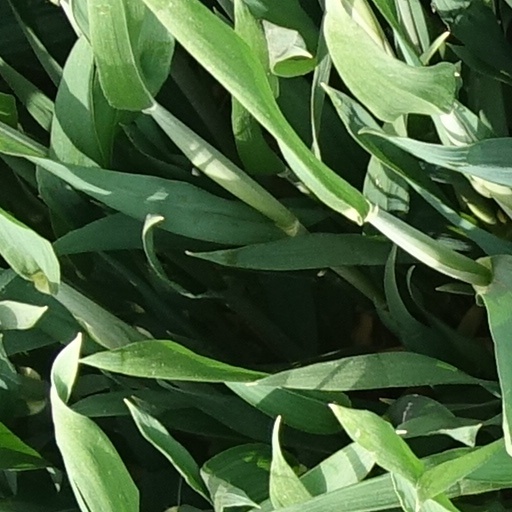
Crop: wheat